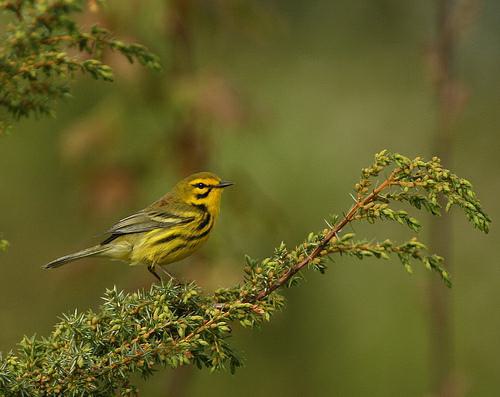
A photo of a prairie warbler